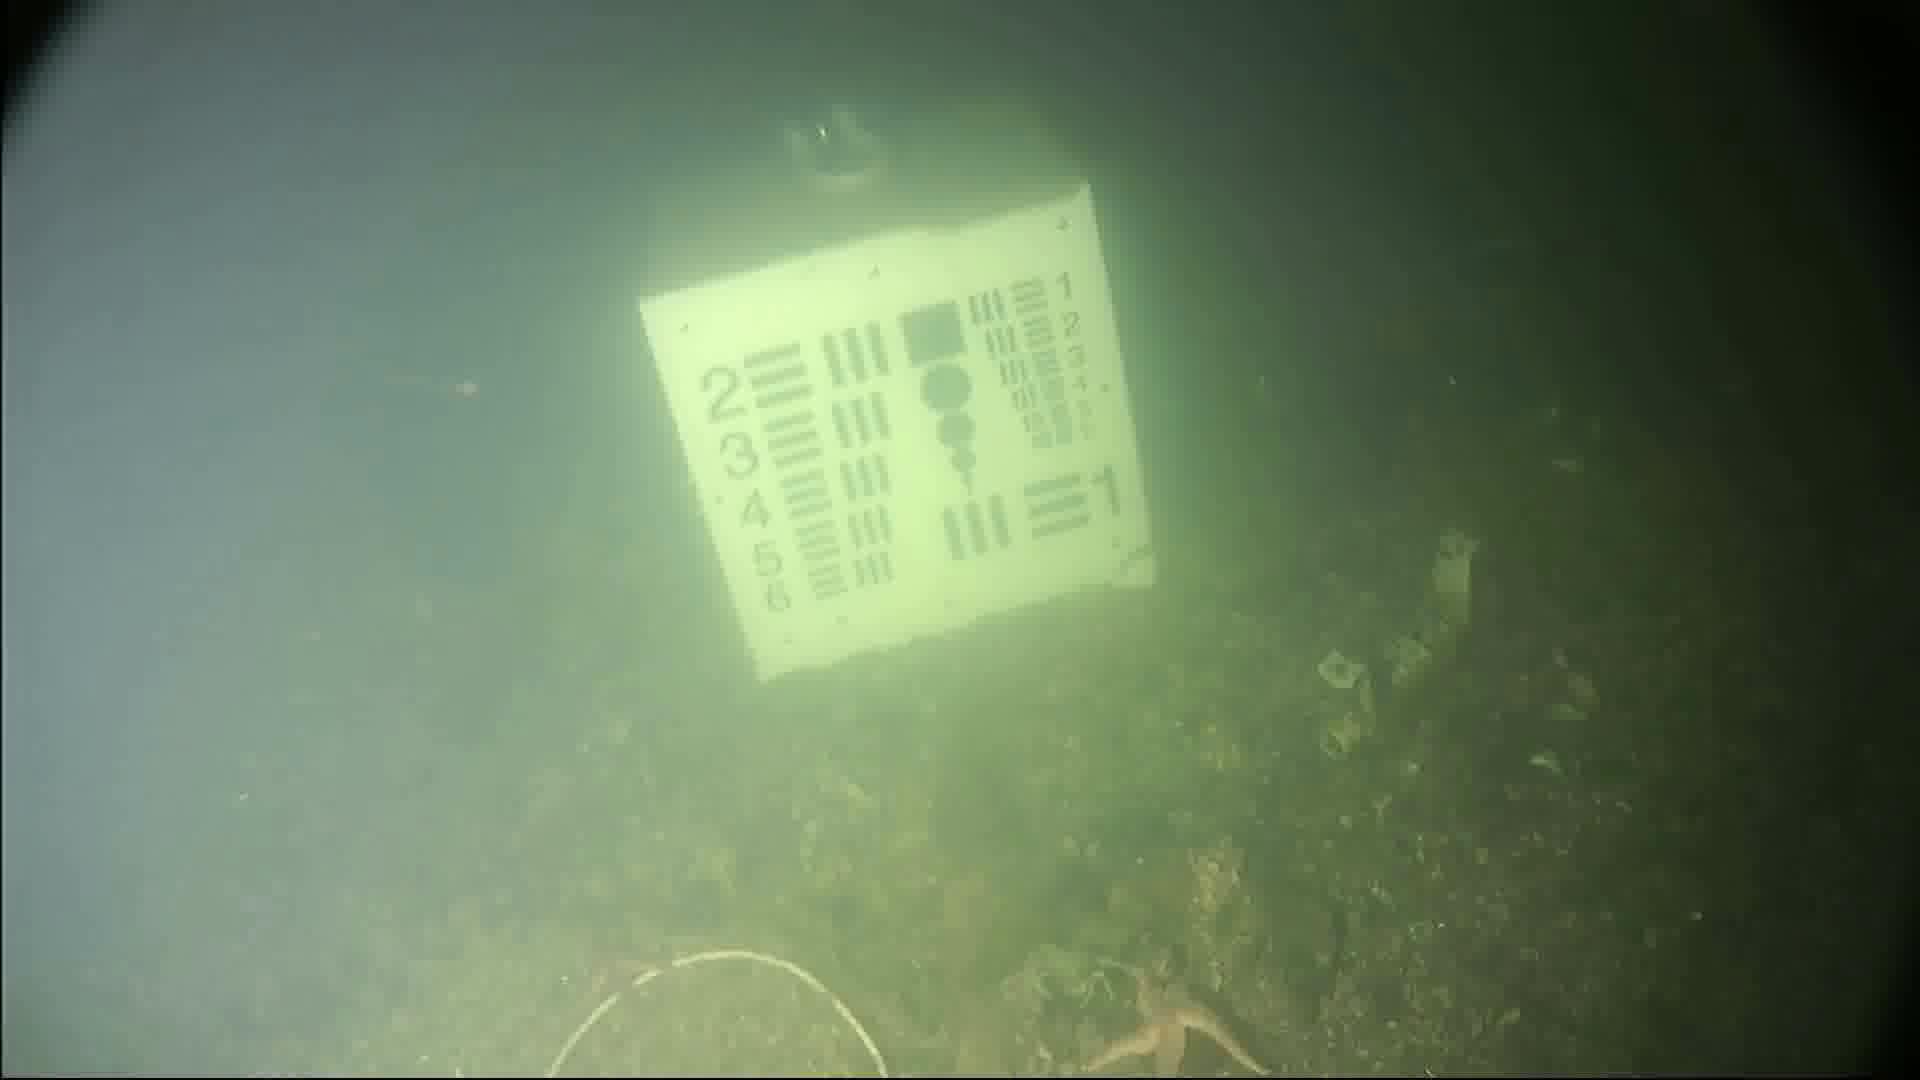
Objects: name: starfish
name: crab